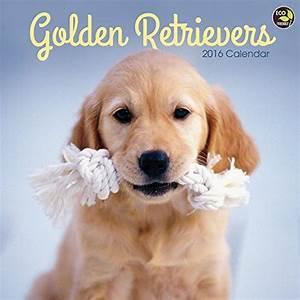
dog